Stewart Lee

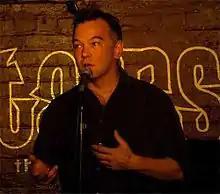
Lee performing in August 2006

In January 2005, "", a satirical musical/opera written by Lee and Richard Thomas and based upon "The Jerry Springer Show", was broadcast on BBC Two, following a highly successful West End run for several years, and as a prelude to the show's UK Tour. Christian Voice led a number of protest groups who claimed that the show was blasphemous and highly offensive. In particular, they were angered by the portrayal of Jesus. Disputes arose, with supporters claiming that most of the protesters had neither seen the show nor knew of its content. Others supported the right to freedom of speech. Several Christian groups protested at some of the venues used during the UK Tour. The show was broadcast with a record number of complaints prior to its transmission. In total, the BBC received 55,000 complaints. A private court case brought by Christian Voice against Lee and others involved with the production for blasphemy was rejected by a magistrates' court.